KYTV (TV series)

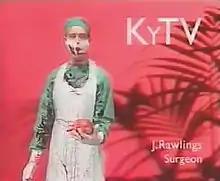
Parody of the launch identification used by Carlton Television

In the second series, "KYTV" merged with the fictional 'BSE Television', just as Sky merged with BSB. The channel's new name was also KYTV, composed from the first two letters of KYTV and the last two from BSETV. This is similar to BSkyB, composed from the three letters of BSB and the remainder from Sky. The third series featured parodies of the early idents and logo used by Carlton Television.